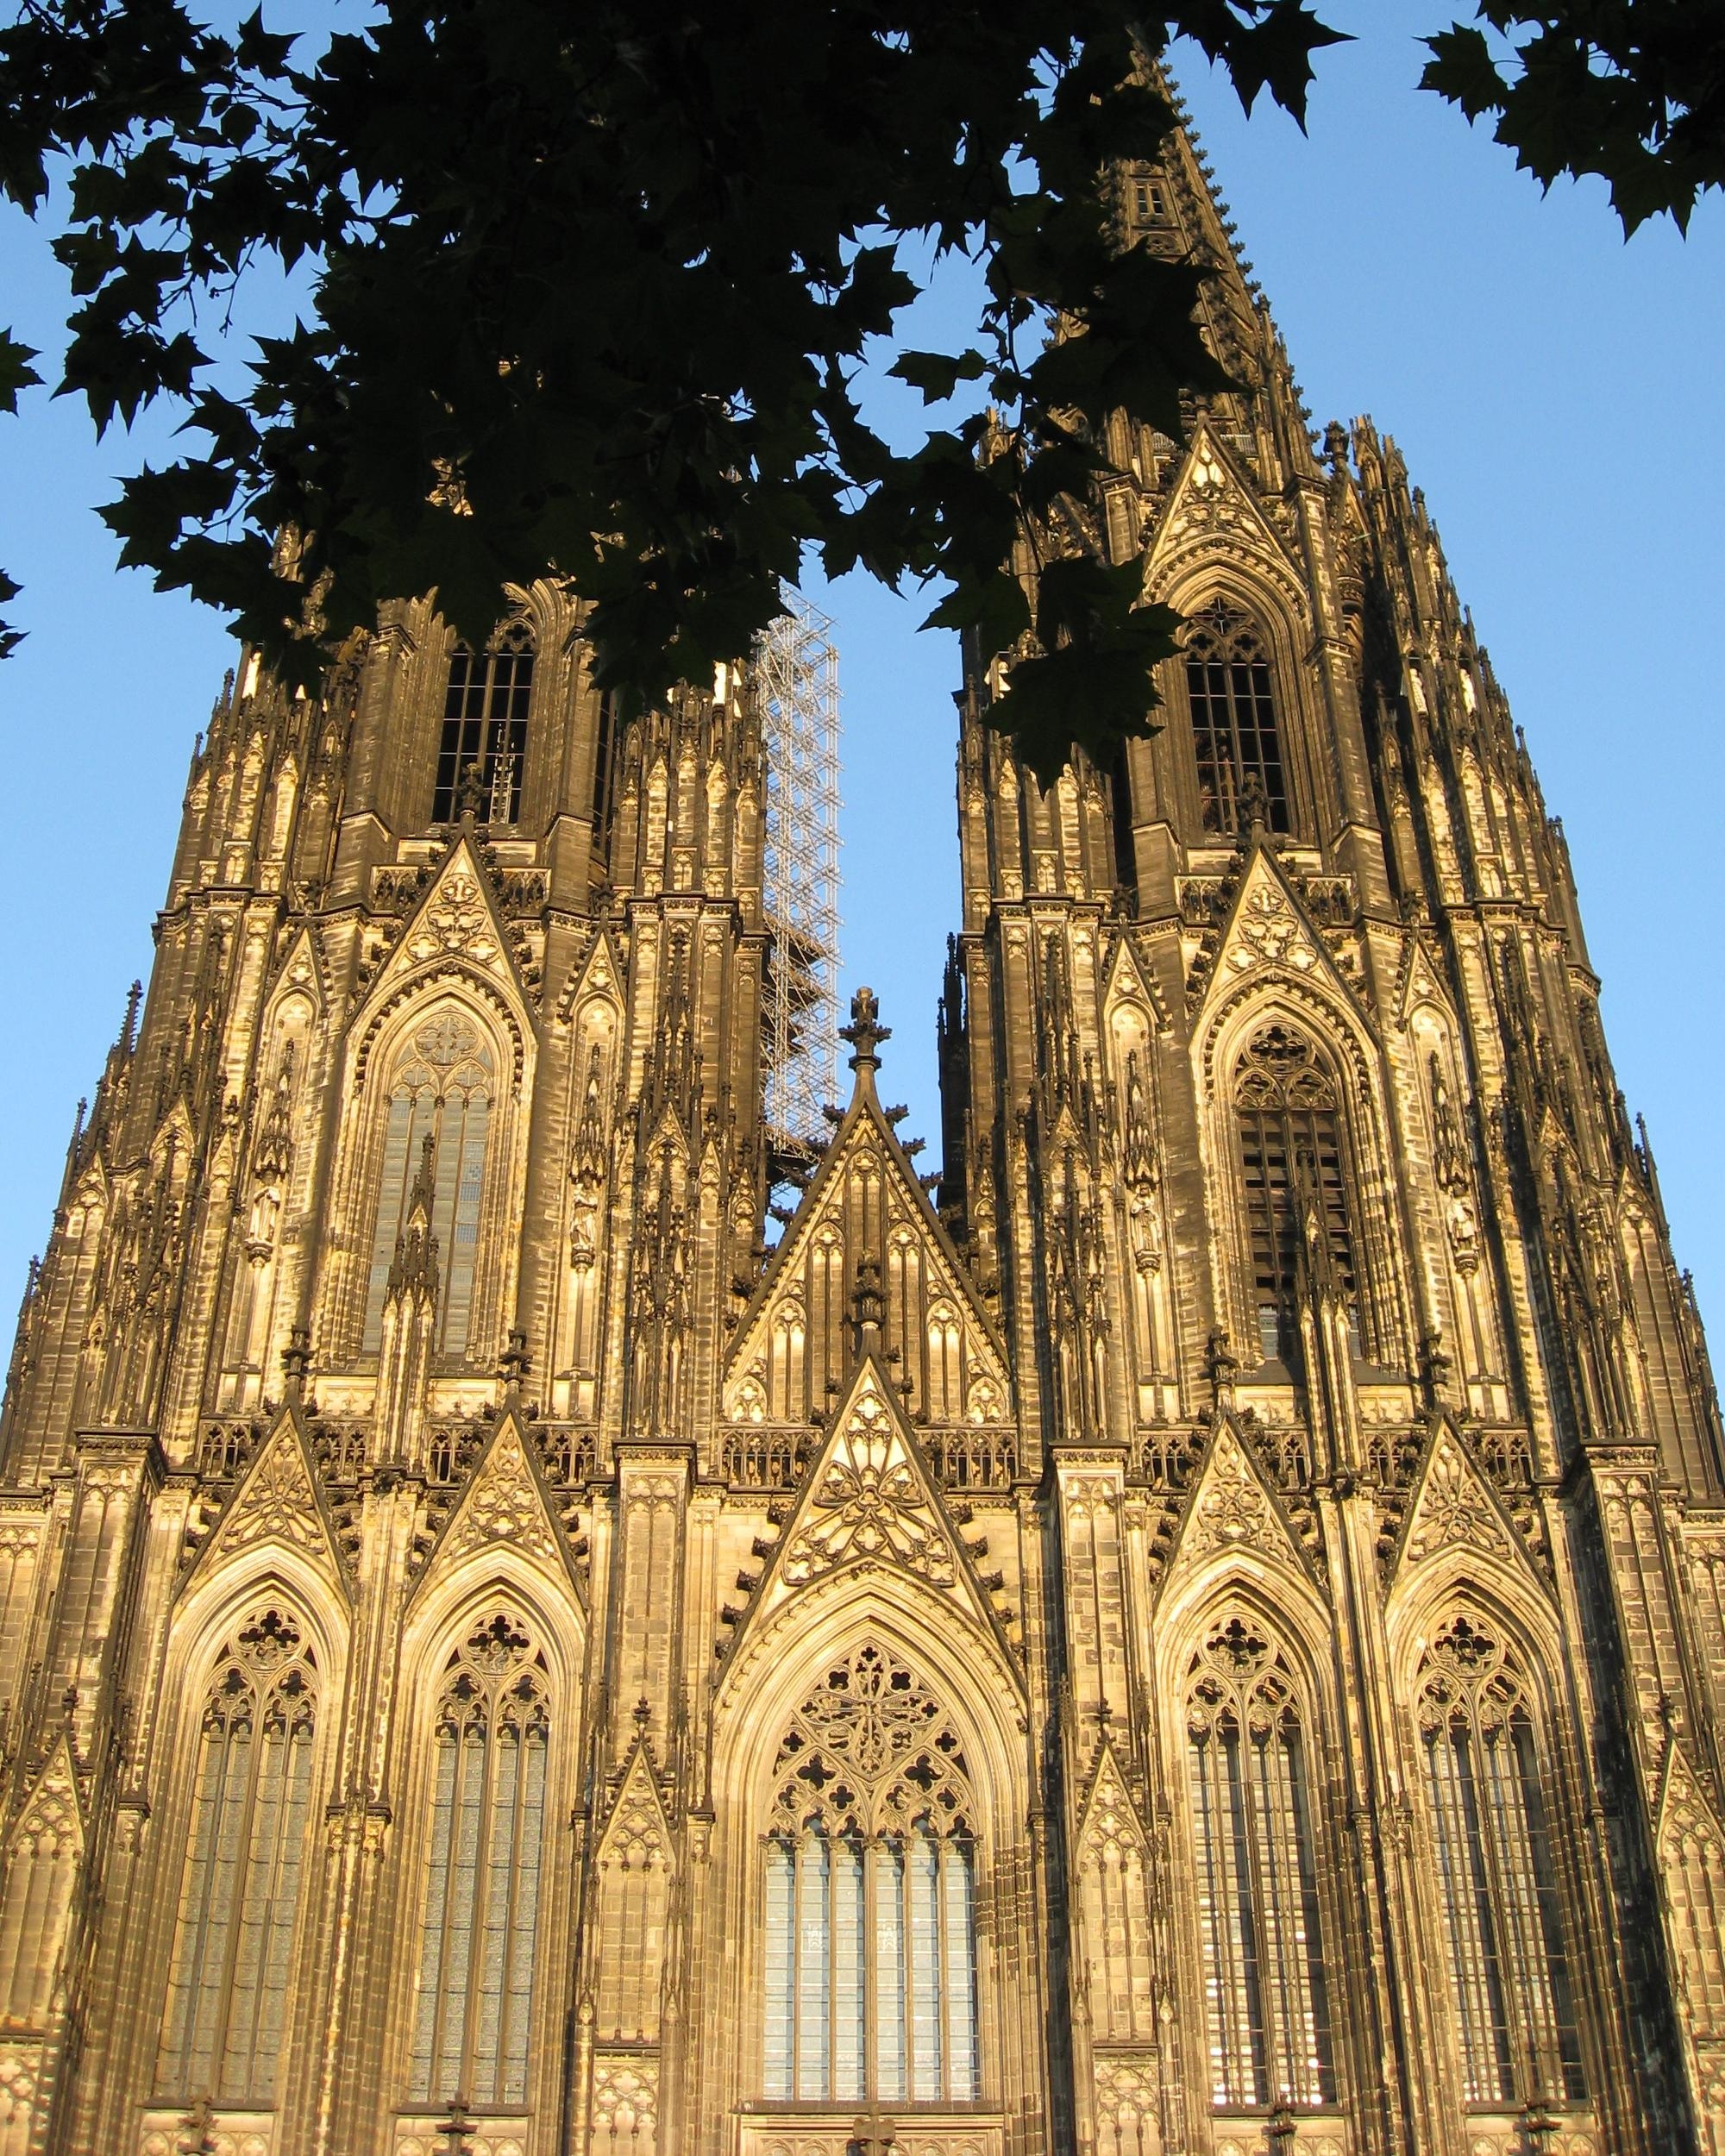
architecture, building, old, stone, europe, religion, landmark, facade, church, cathedral, exterior, historic, gothic, place of worship, medieval architecture, medieval, towers, spire, monastery, symmetry, germany, famous, abbey, gothic architecture